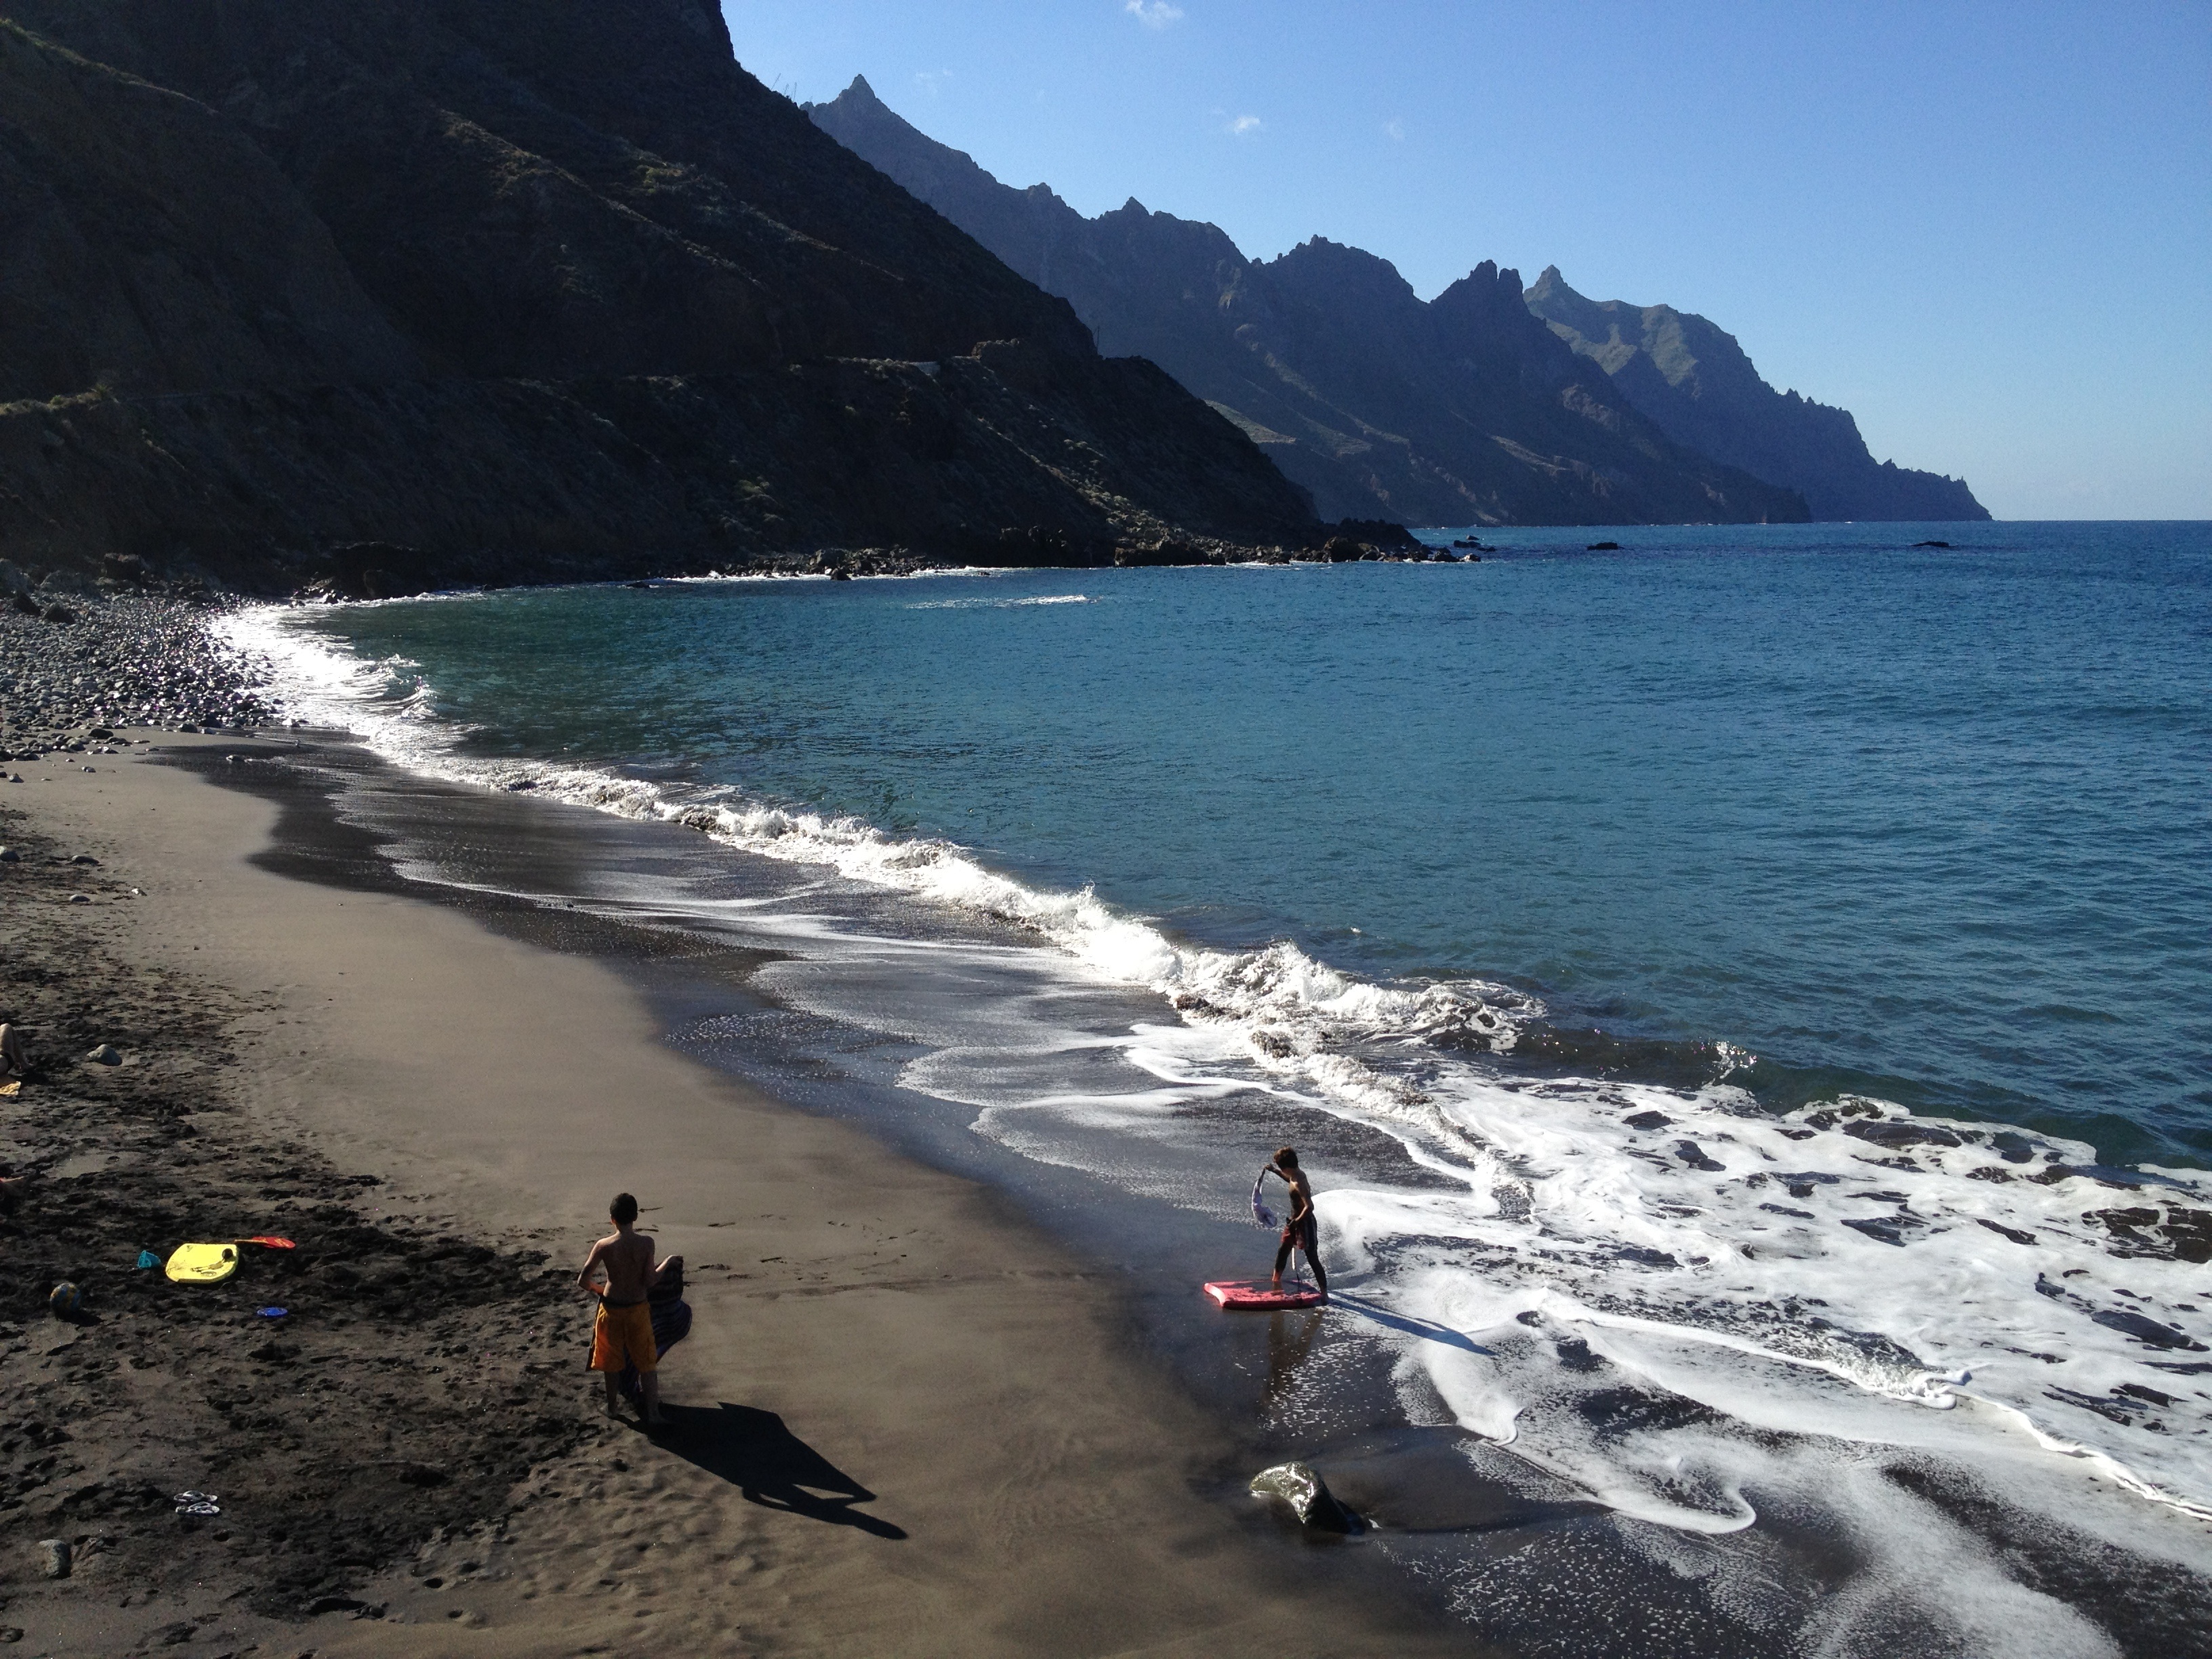
beach, sea, coast, ocean, shore, wave, cliff, cove, holiday, bay, terrain, body of water, mountains, tenerife, lava, cape, canary islands, wind wave